Pig (zodiac)

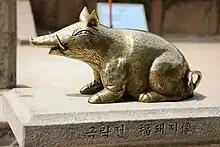
A statue of the Pig at Bulguksa in Gyeongju, North Gyeongsang Province, South Korea

The natural element of the Pig is Water. Thus, it is commonly associated with emotions and intuitions. Yet, given that along with the elements (called the Celestial stem), the animal zodiac (called the Earthly stem) also follows a cycle, each of the elements affect the characteristic of the same Earthly stem ("see" Sexagenary cycle).